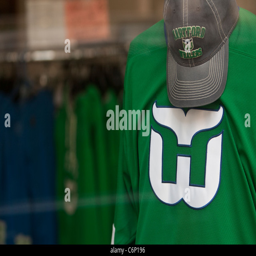
a jersey and baseball cap are seen on display in a store saturday august